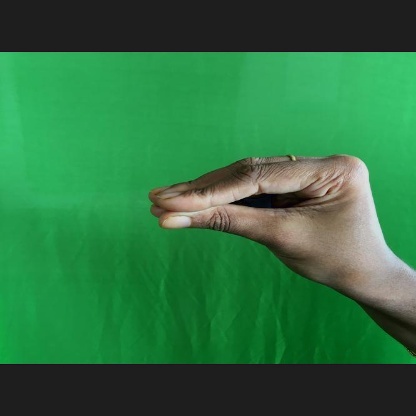
Mudra: Mukulam